Chiloé National Park

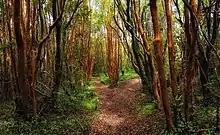
Valdivian temperate rain forest in the park

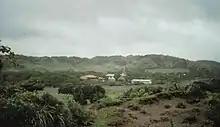
Village Chanquín formerly in the park

The park was created by Supreme Chilean Decree N° 734, in 1982. Its surface area has been reduced by more than by populated land that was initially in the protected area.